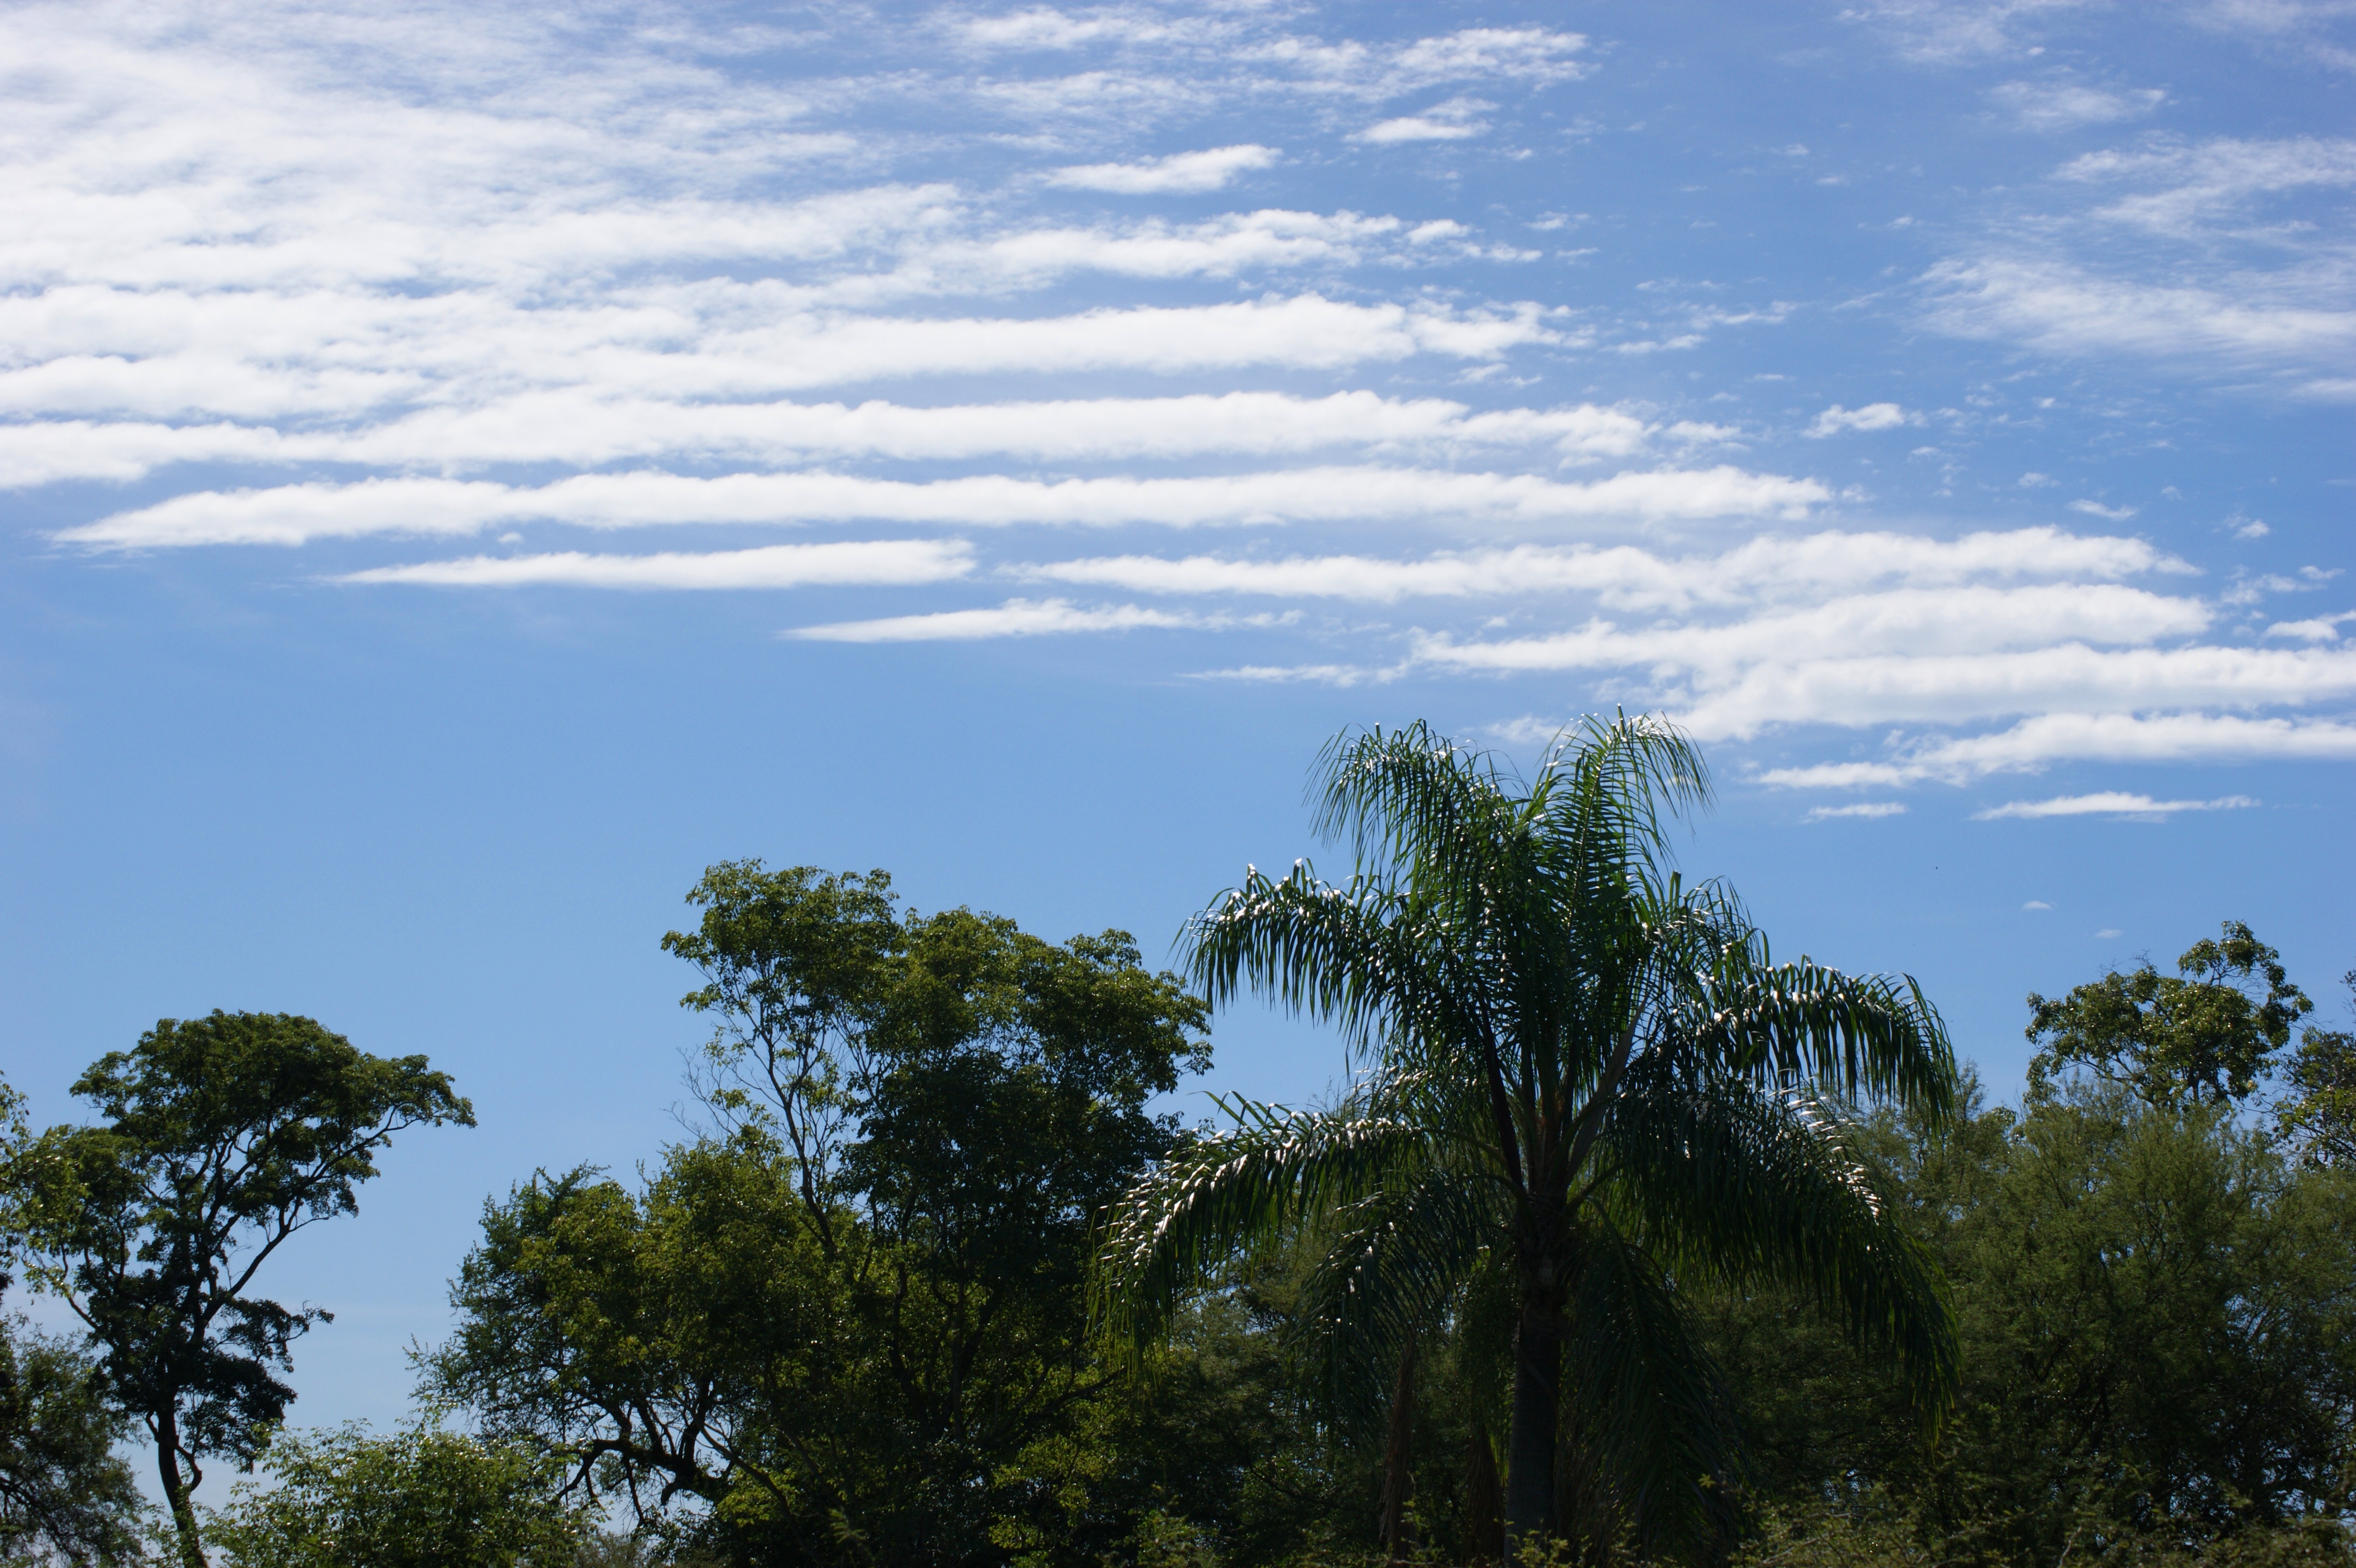
tree, nature, forest, grass, horizon, cloud, plant, sky, field, sunlight, hill, wind, jungle, palm, savanna, clouds, south america, paraguay, habitat, ecosystem, meteorological phenomenon, natural environment, woody plant, arecales